Salt glaze pottery

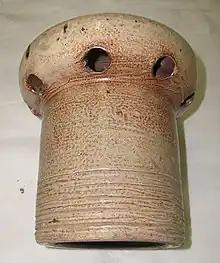
Salt-glazed pipe vent, New Zealand, 1910–1936

One of the first potteries in the US was on Bean Hill in Norwich, Connecticut. They manufactured yellow-brown, salt-glazed earthenware. According to a rather dubious local legend, their salt glaze technique was discovered in about 1680 by a servant. There was an earthenware vessel on the fire with brine in it to cure salt pork. While the servant was away the brine boiled over, the pot became red hot, and the sides were found to be glazed. A local potter utilized the discovery and salt glaze became established.